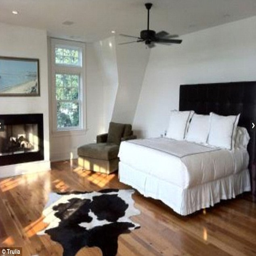
plenty of space : the home includes bedrooms with chic furniture